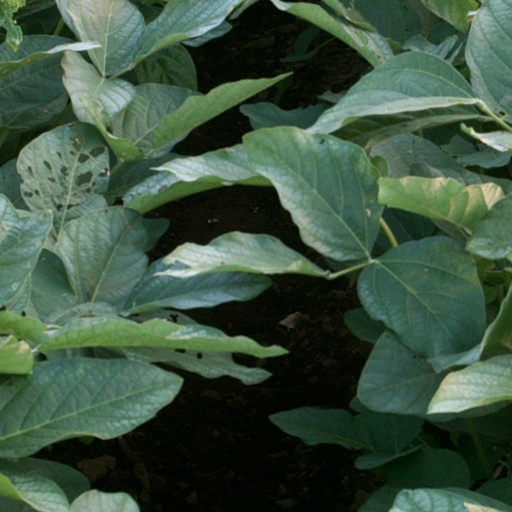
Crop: soybean